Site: brandenburg
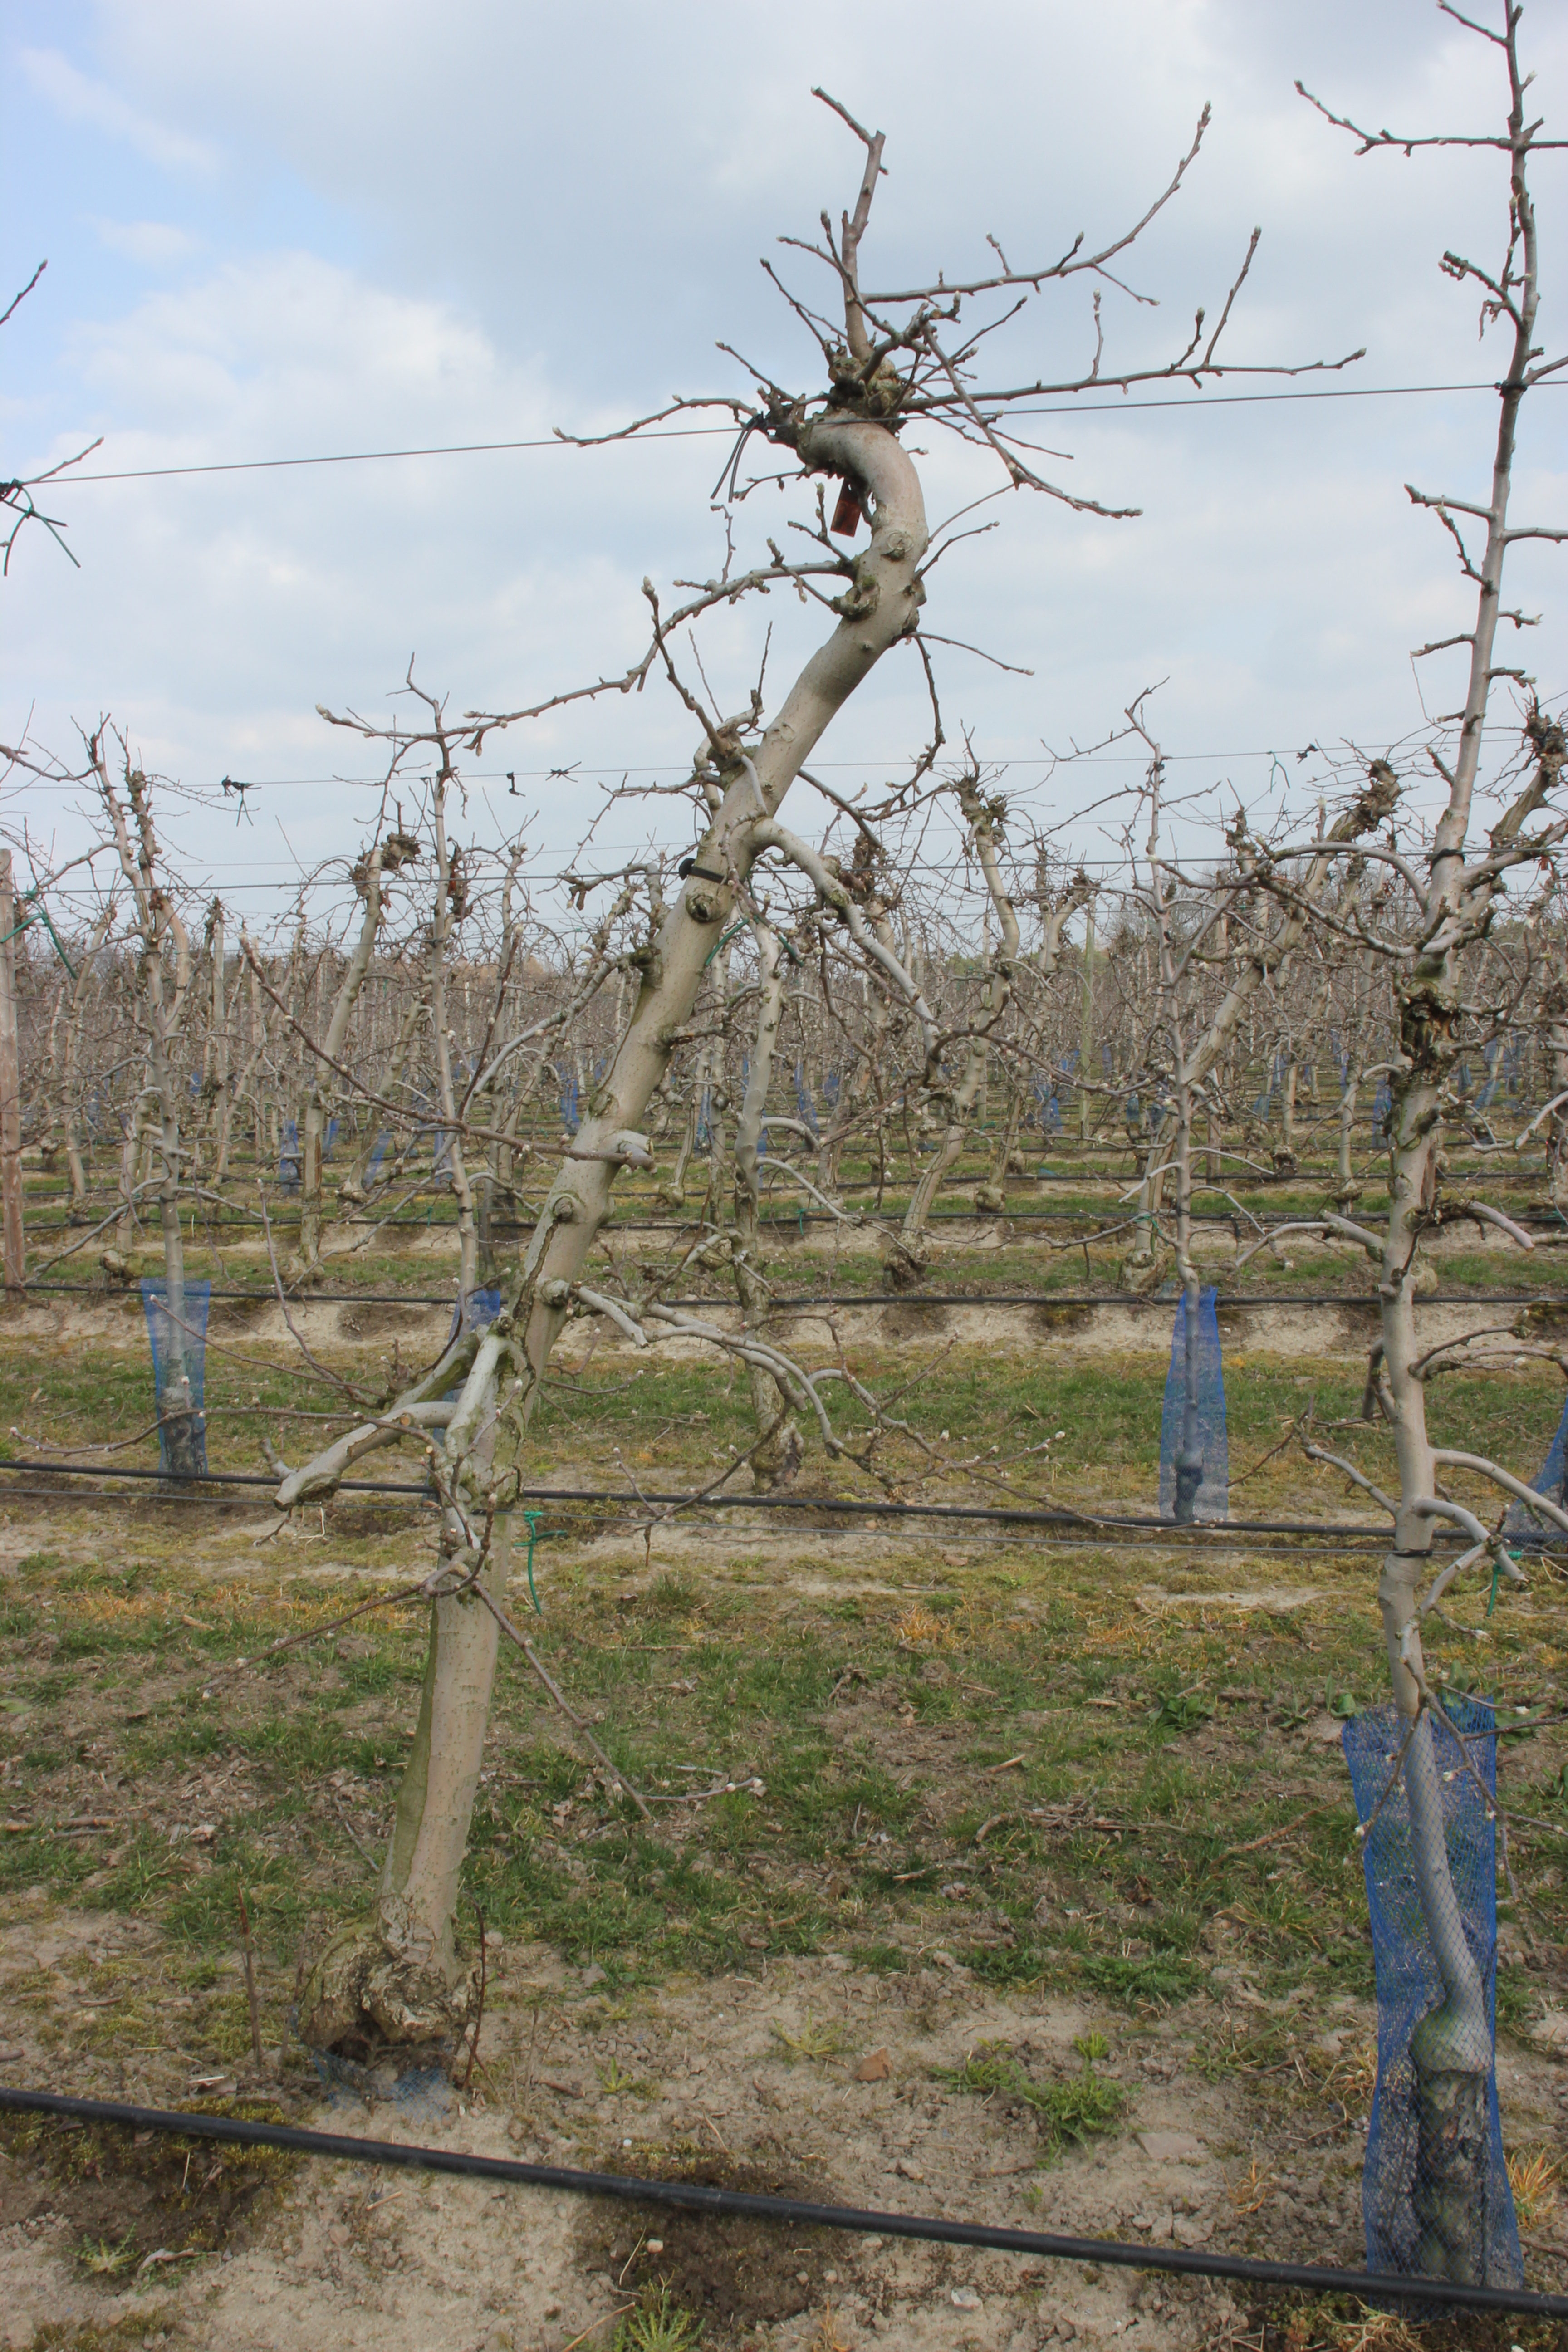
Growth stage (BBCH 03): Bud development